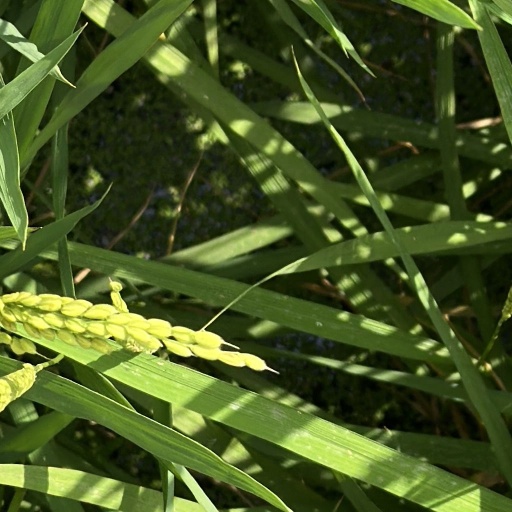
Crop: rice